Crowfoot Glacier

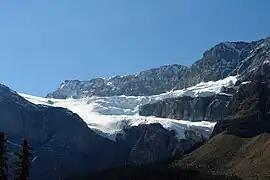
Crowfoot Glacier

The glacier was measured to be . The Crowfoot glacier was once connected to the Wapta Icefield, and in the 1980s and was considered to be part of a smaller icefield of 5 km (1.9 mi).